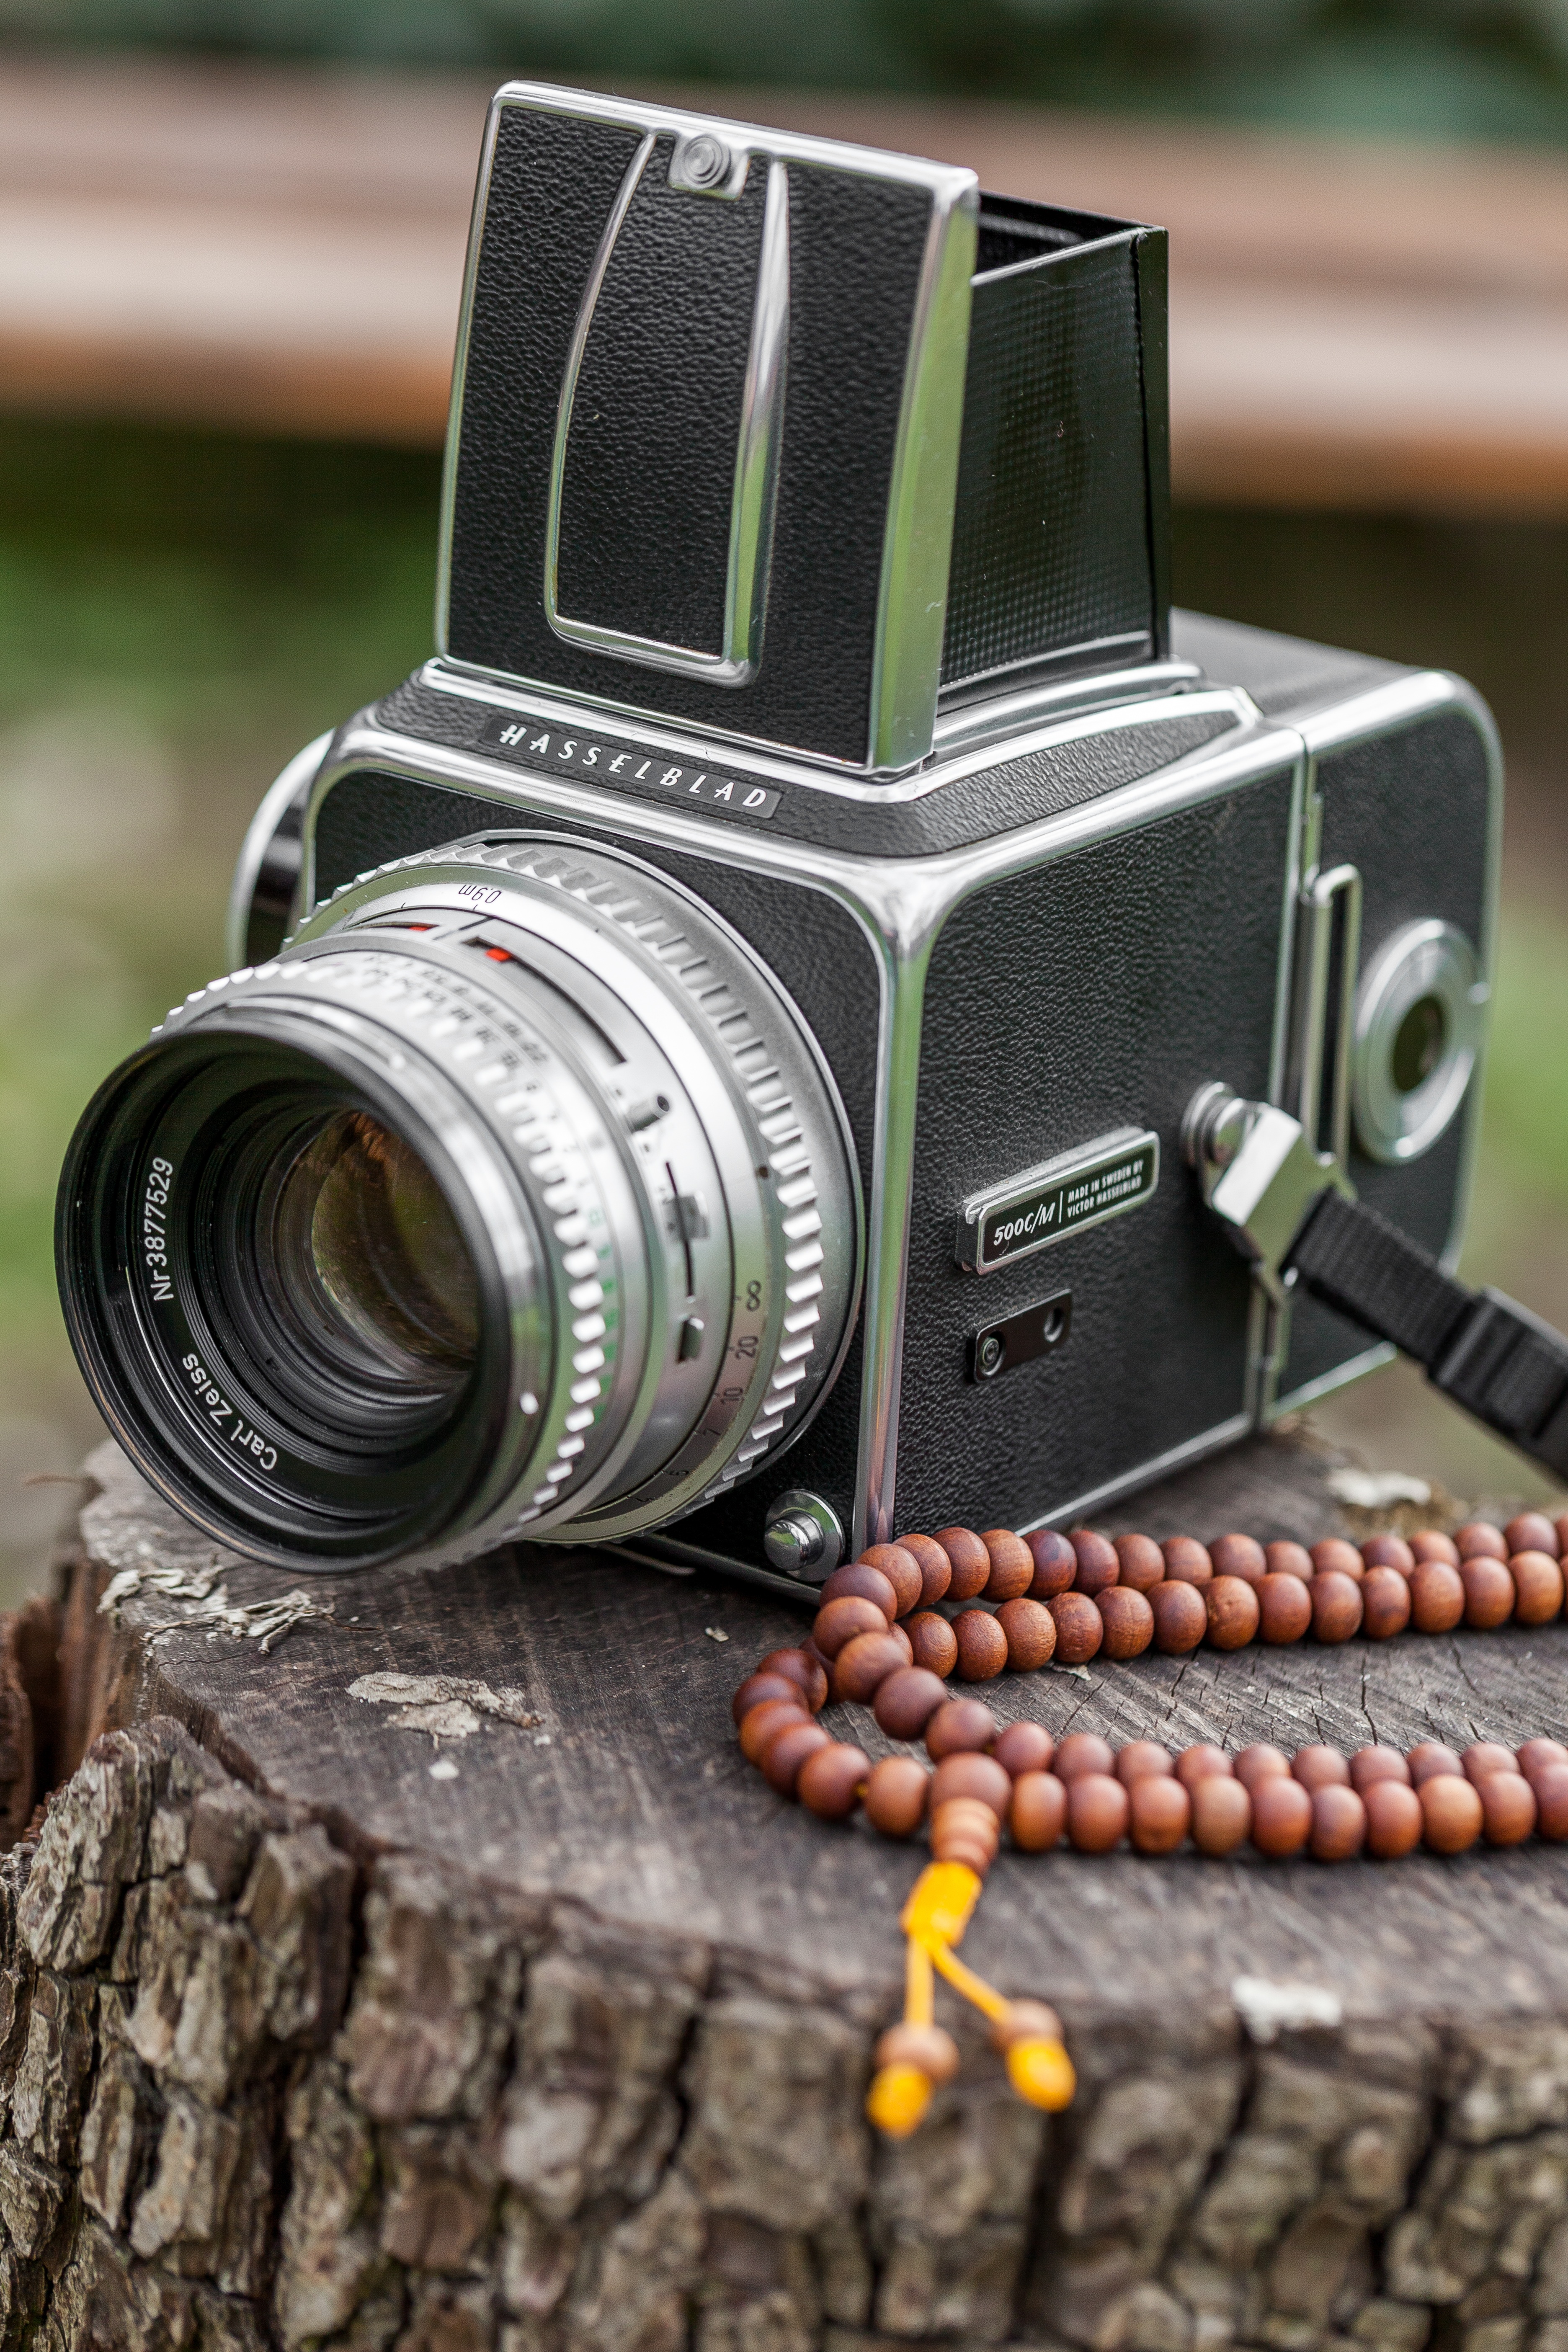
camera, photography, vintage, antique, old, film, photo, lens, professional, vintage camera, reflex camera, digital camera, 120, 6x6, revival, camera lens, finder, hasselblad, medium, format, mala, old fashioned, rollfilm, waist level, praying beads, digital slr, single lens reflex camera, cameras optics